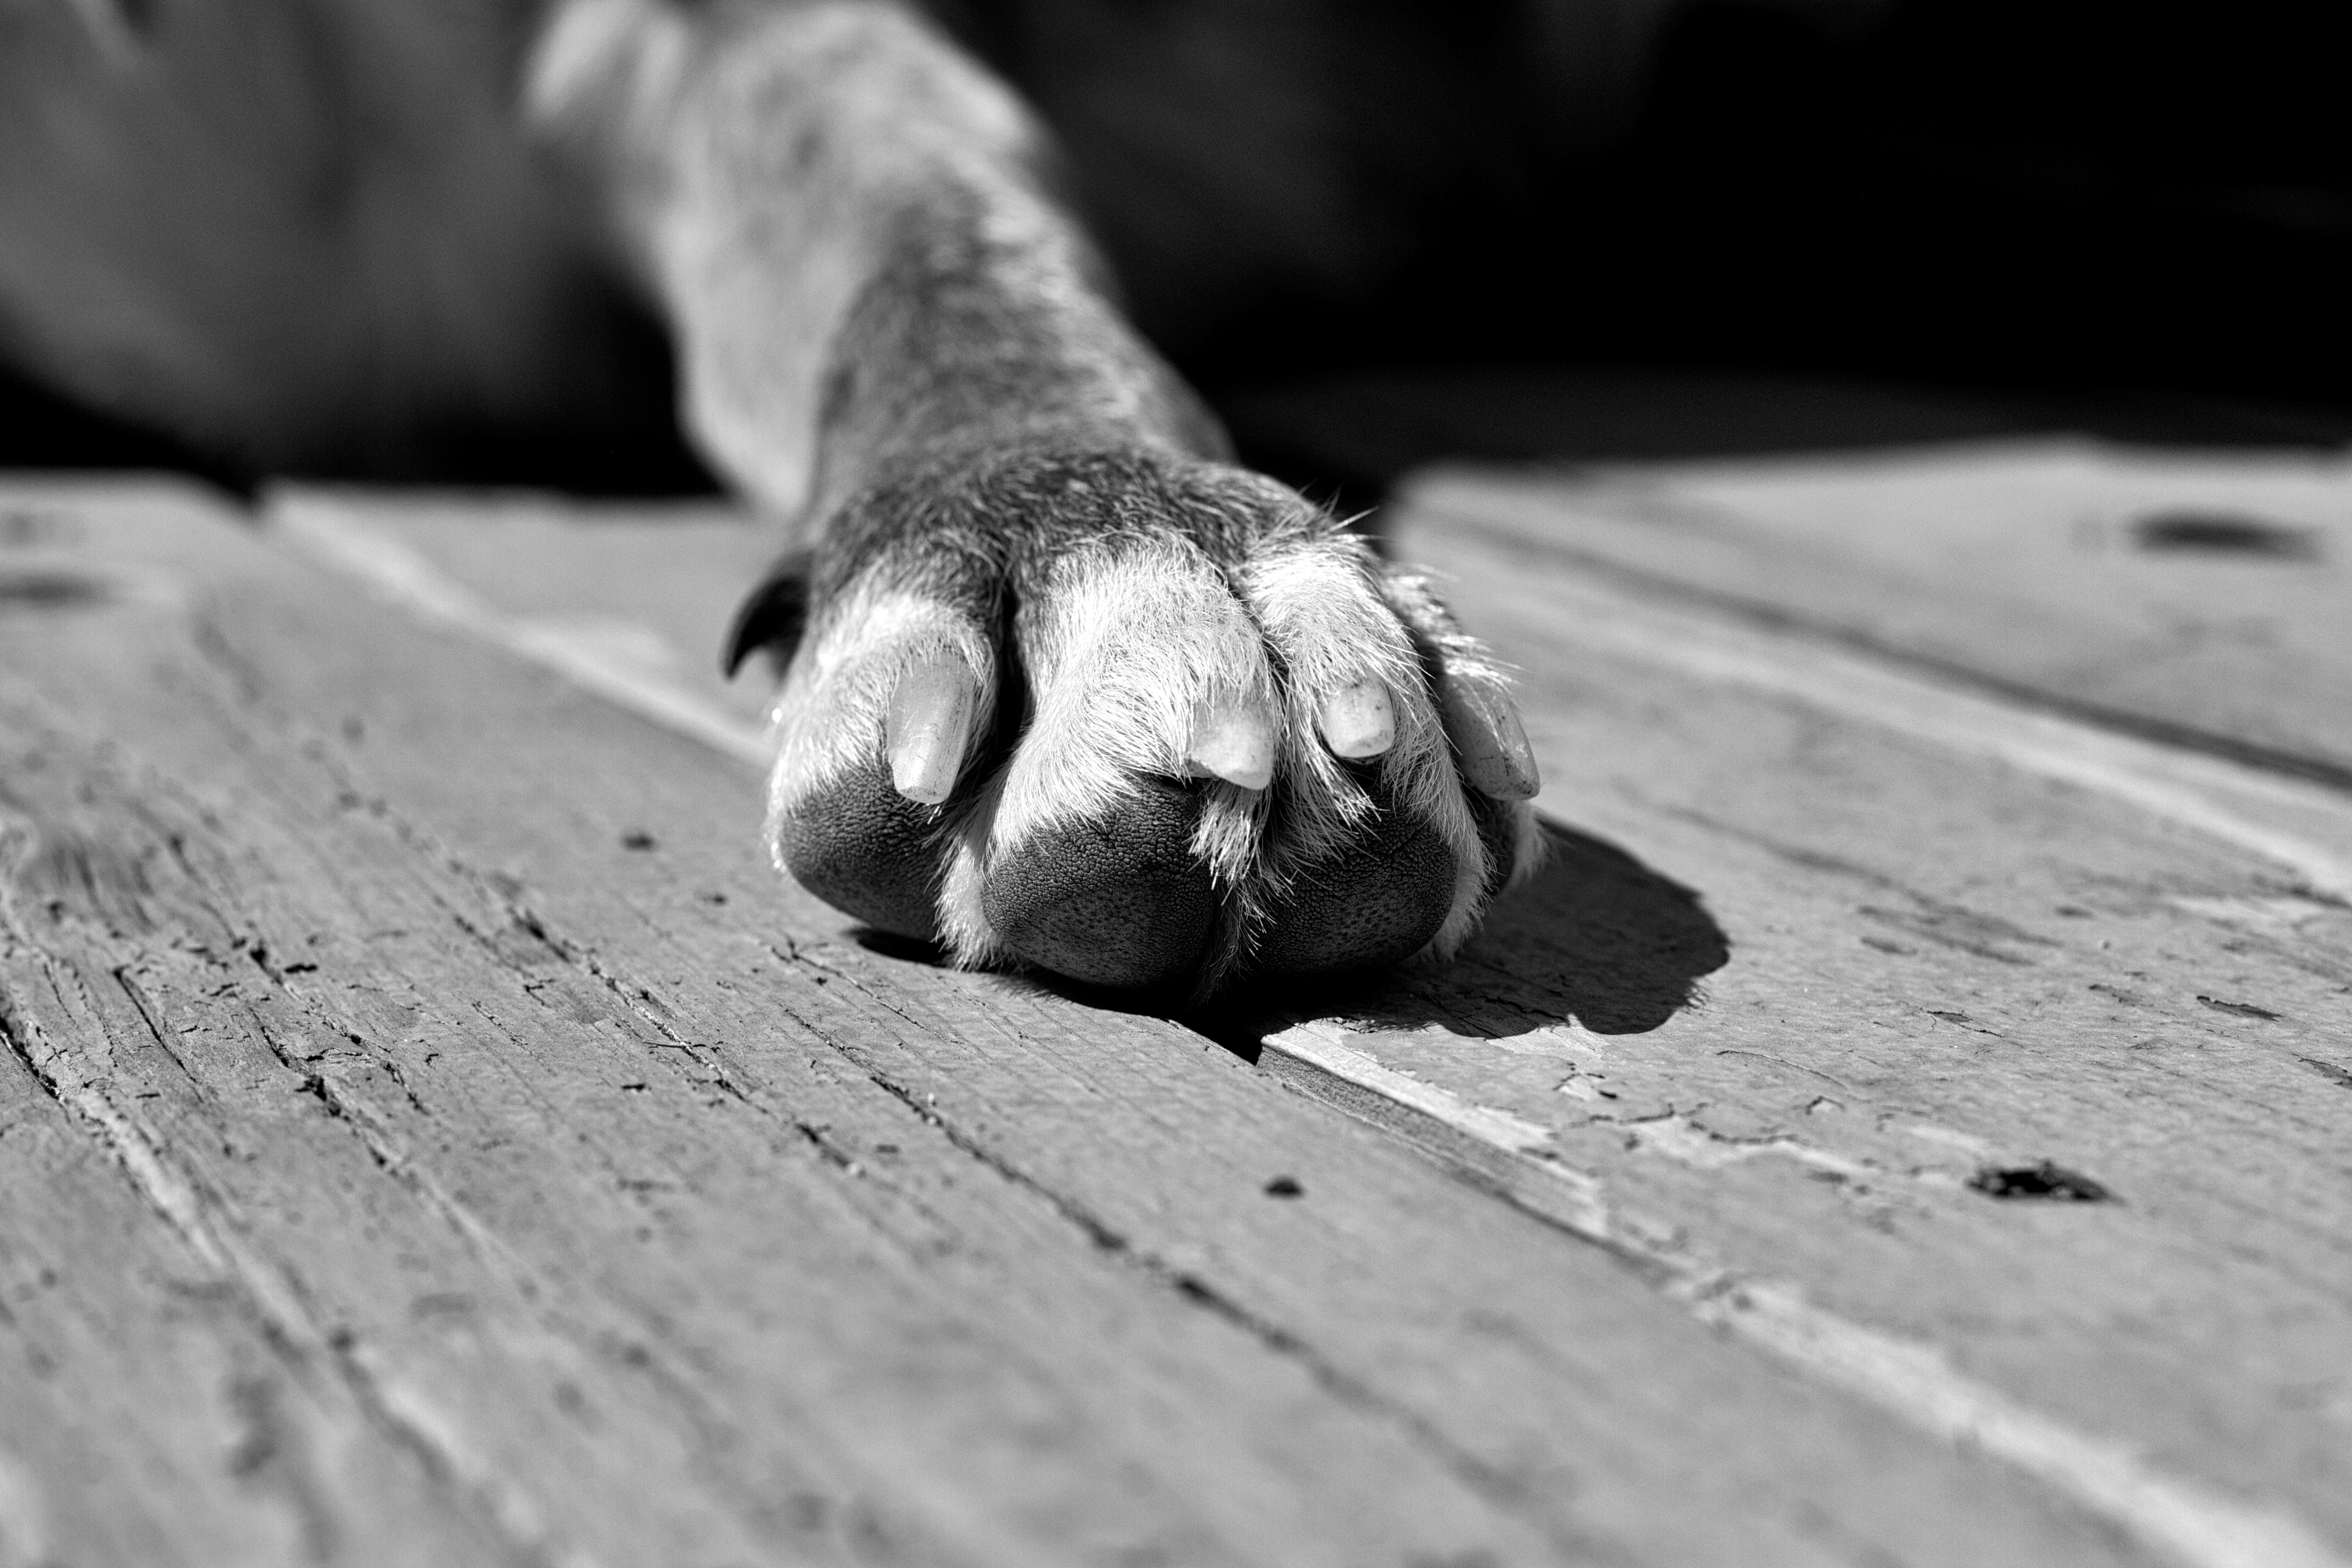
hand, black and white, wood, white, photography, leaf, dog, black, monochrome, close up, paw, eye, felix, macro photography, monochrome photography